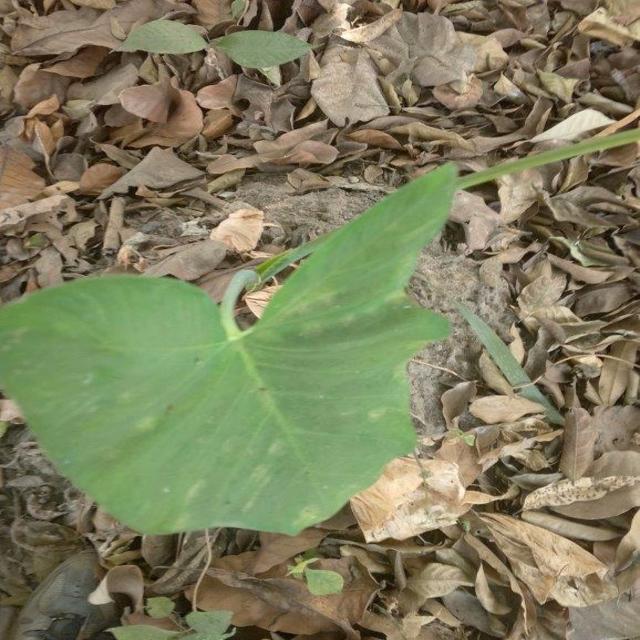
Label: Early_Blight